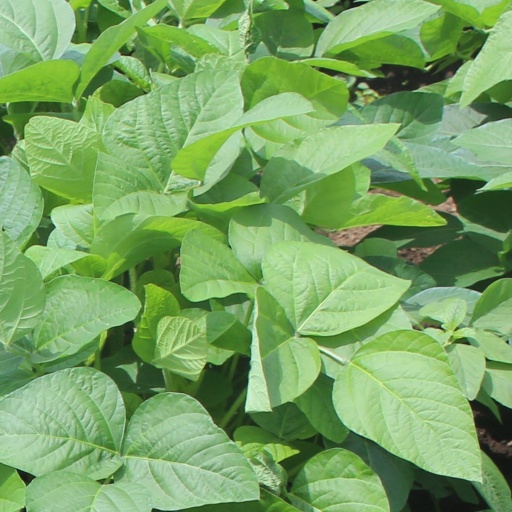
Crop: soybean